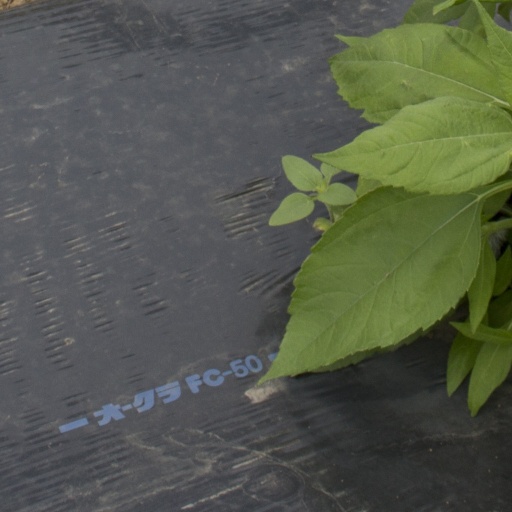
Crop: Jerusalem artichoke